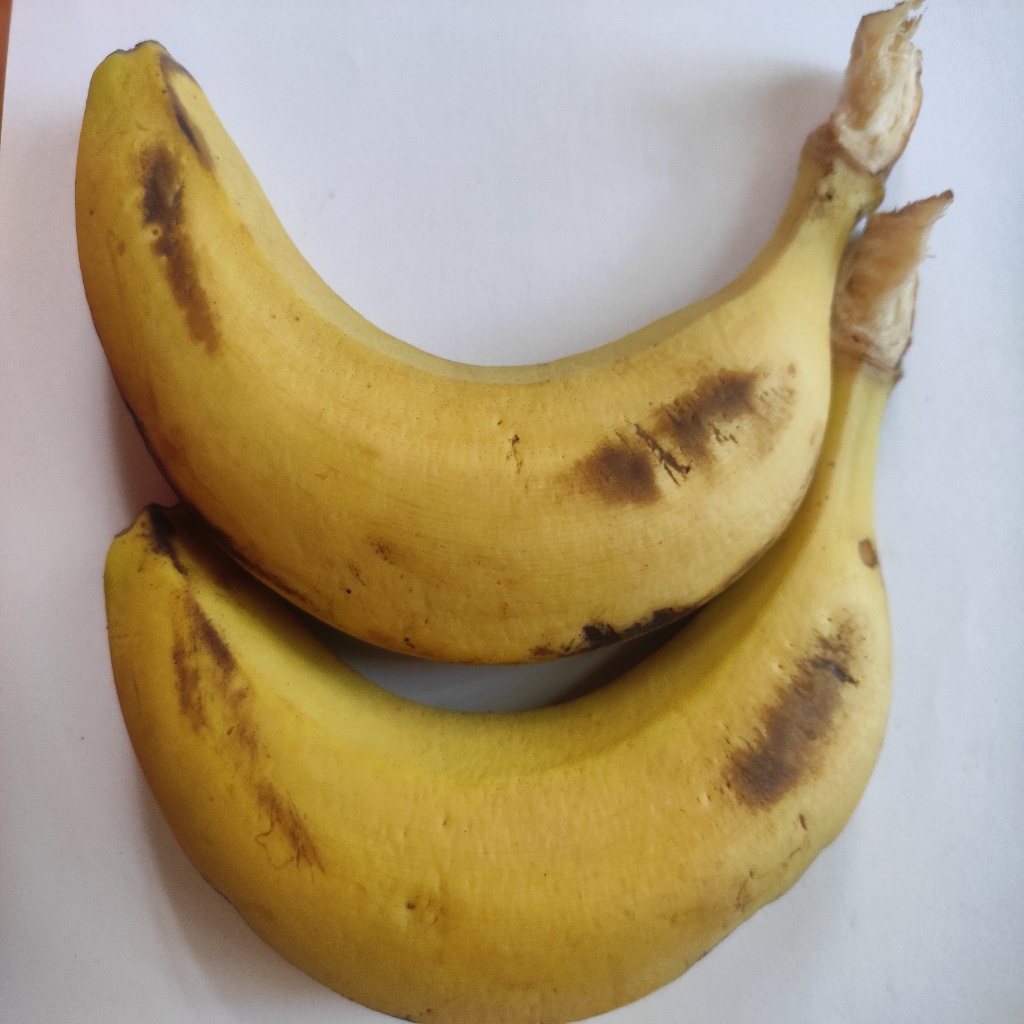
Crop: banana
Quality class: Class_A